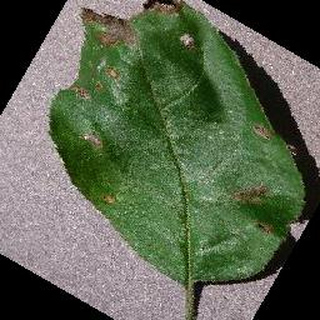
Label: apple_black_rot